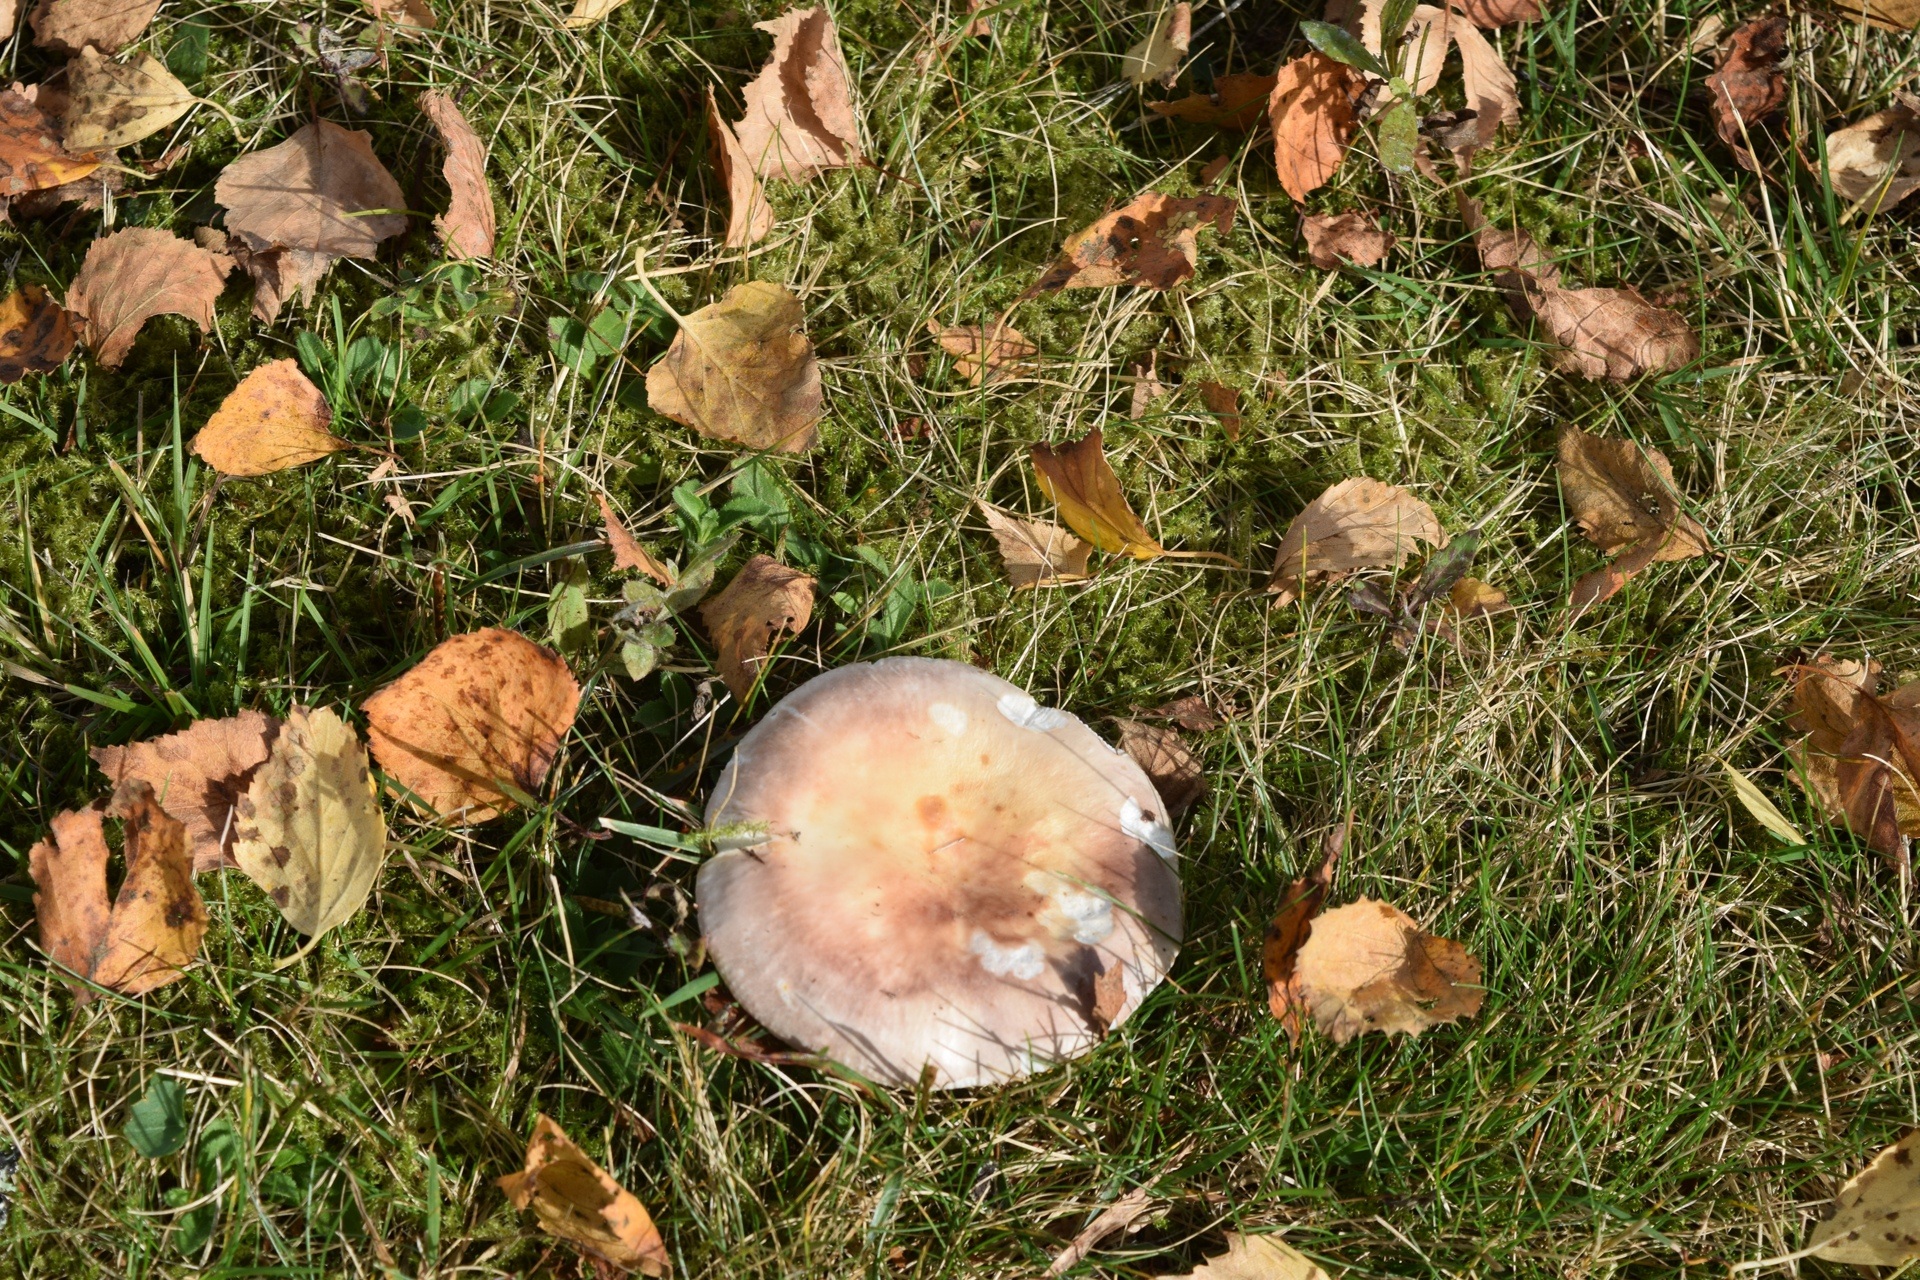
nature, grass, leaf, flower, dry, wildlife, autumn, soil, mushroom, flora, fauna, fungus, bv, woodland, agaricus, matsutake, edible mushroom, agaricomycetes, agaricaceae, penny bun